Bethlehem Church

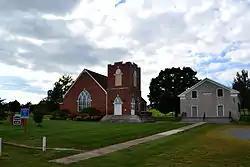
Bethlehem Church, September 2013

Bethlehem Church, also known as Bethlehem United Church of Christ, is a historic United Church of Christ church located at Broadway, Rockingham County, Virginia. It was built in 1844–1845, and is a small, one-story, gable-roofed limestone structure. It measures 42 feet, 6 inches, by 32 feet, 6 inches. The original vaulted ceiling and gable roof were destroyed during the American Civil War. The present gable roof was built in 1914. It was used as the primary church until a new church was constructed in 1952.